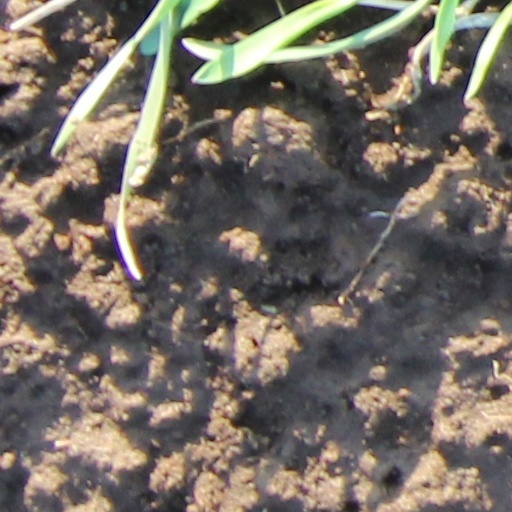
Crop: wheat